Child art

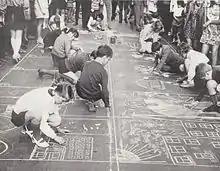
Polish children street painting

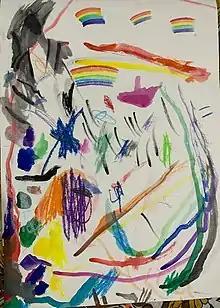
Art by a three-year-old girl

Child art is drawings, paintings, or other artistic works created by children. It has been used as a therapeutic tool by psychologists and as an ethnographic tool to further understand children of the past. Within developmental theory, the art of each child reflects their level of self-awareness and the degree to which they are integrated with their environment.